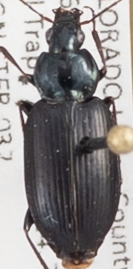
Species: Agonum placidum
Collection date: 2014-08-19
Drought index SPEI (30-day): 0.1
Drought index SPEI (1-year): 0.592
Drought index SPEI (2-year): -0.588